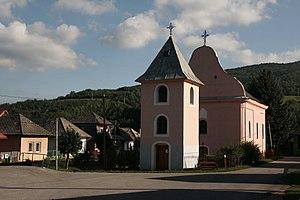
Église luthérienne à Henckovce, Slovaquie.